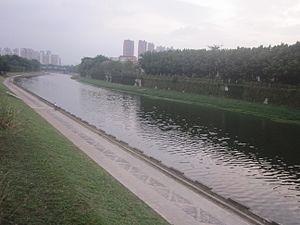
Photo de la Rivière Guanlan à Longhua, Shenzhen, Guangdong, Chine. 中文（简体）‎: 流经中国广东省深圳市龙华新区的观澜河。